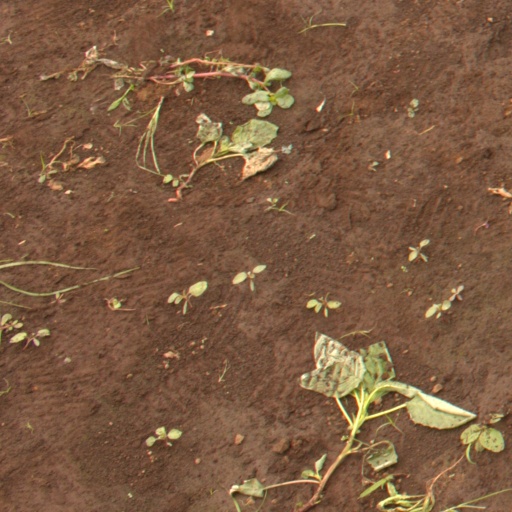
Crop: soybean